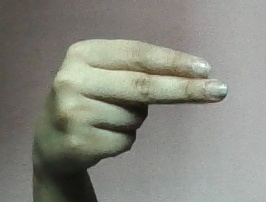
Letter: ain